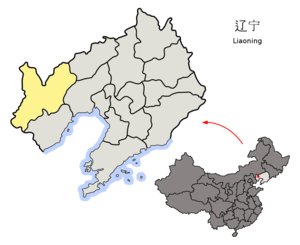
Chaoyang (Liaoning)
Chaoyang
Chaoyang er en by på præfekturniveau i provinsen Liaoning i det nordlige Kina. Præfekturet har et areal på 19,698 km² og en befolkning på 3.402.000 mennesker, heraf 428.000 i byområdet.